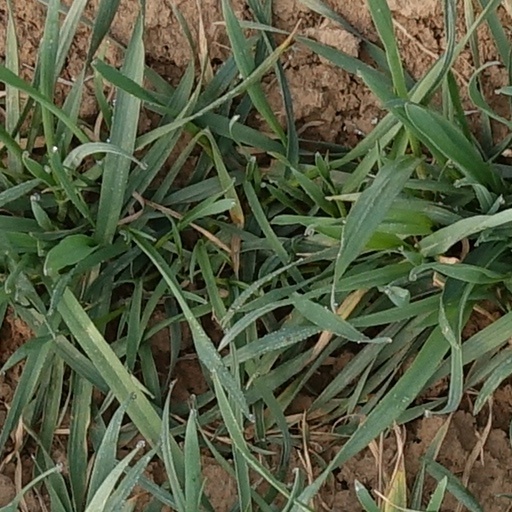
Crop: wheat